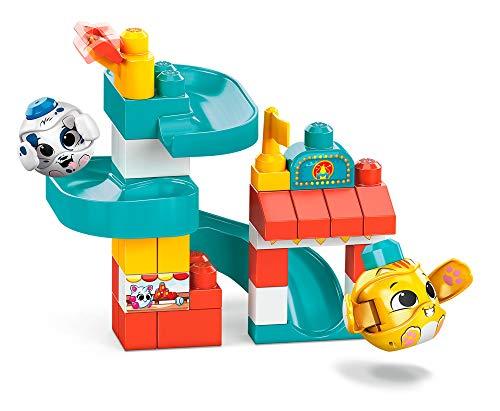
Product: Mega Brands MFB PEEK A Block Hero PS
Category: Toys & Games | Baby & Toddler Toys | Sorting & Stacking Toys
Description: Blocks are compatible with all Peek A Blocks playsets and Mega Bloks building toys for endless learning fun.
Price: $19.99
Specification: ProductDimensions:15x3.2x11.5inches|ItemWeight:2.12pounds|ShippingWeight:2.12pounds(Viewshippingratesandpolicies)|ASIN:B07XB3J6R1|Itemmodelnumber:GKX70|Manufacturerrecommendedage:12months-4years